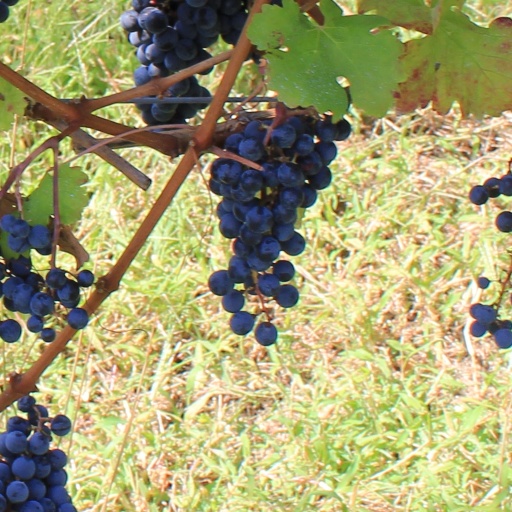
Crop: grape